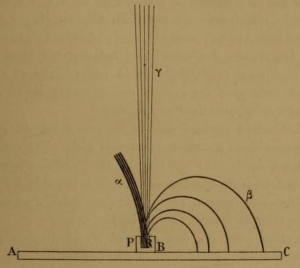
Figure 4 de Recherches sur les substances radioactives, par Marie Curie en 1903